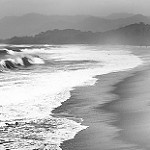
Label: sea